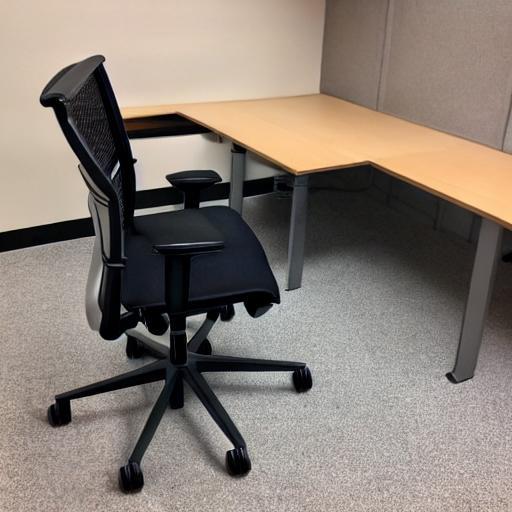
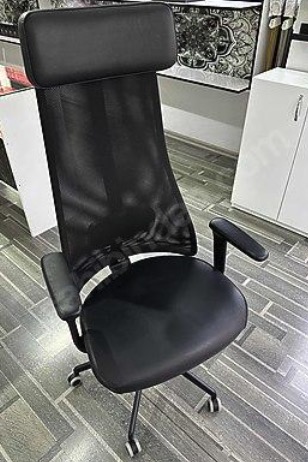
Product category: items_chair
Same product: no